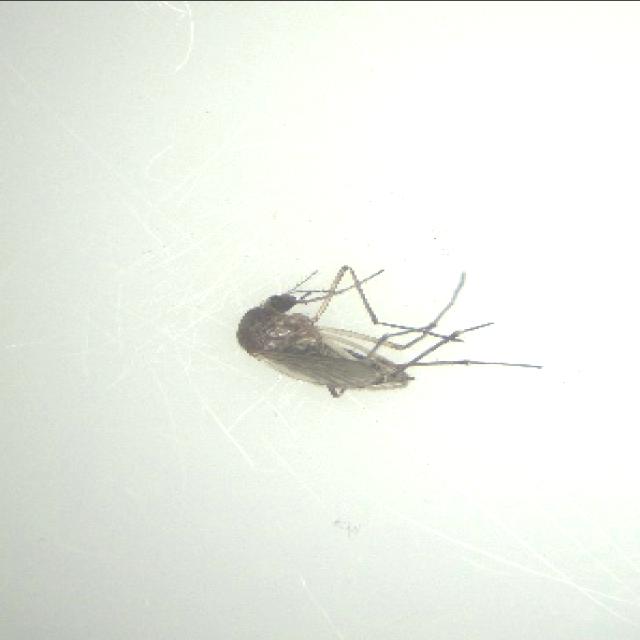
Species: aedes_vexans